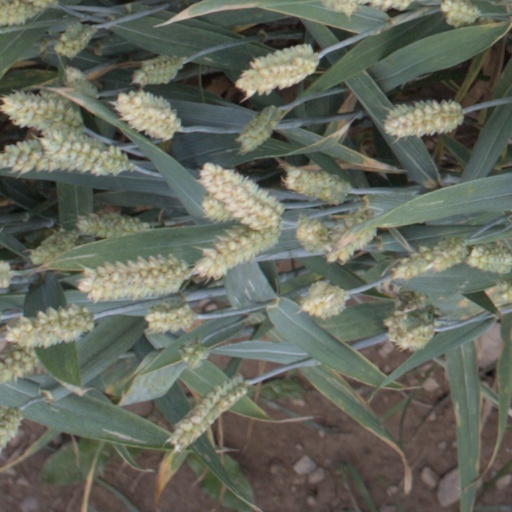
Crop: wheat